CeeLo Green

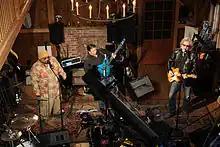
CeeLo Green (left) during a session of "Live From Daryl's House"

On August 14, 2010, Green released the single "Fuck You!" to YouTube ahead of his planned solo album release, due to its partial leak on April 13. "Fuck You!" was an instant viral smash hit, registering over two million plays in less than a week. Two weeks later on September 1, Green released an official music video for the song on YouTube. "Fuck You!" made a debut at No.1 on the UK charts, notably beating out "Shame" from the recently reunited Robbie Williams and Gary Barlow.